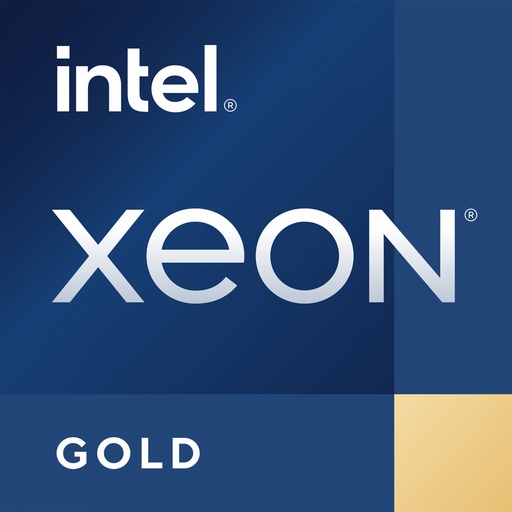
Intel S4677 XEON Gold 6421N TRAY 32x1.8 185W
Brand: Intel
Category: Electronics > Electronics Accessories > Computer Components > Computer Processors